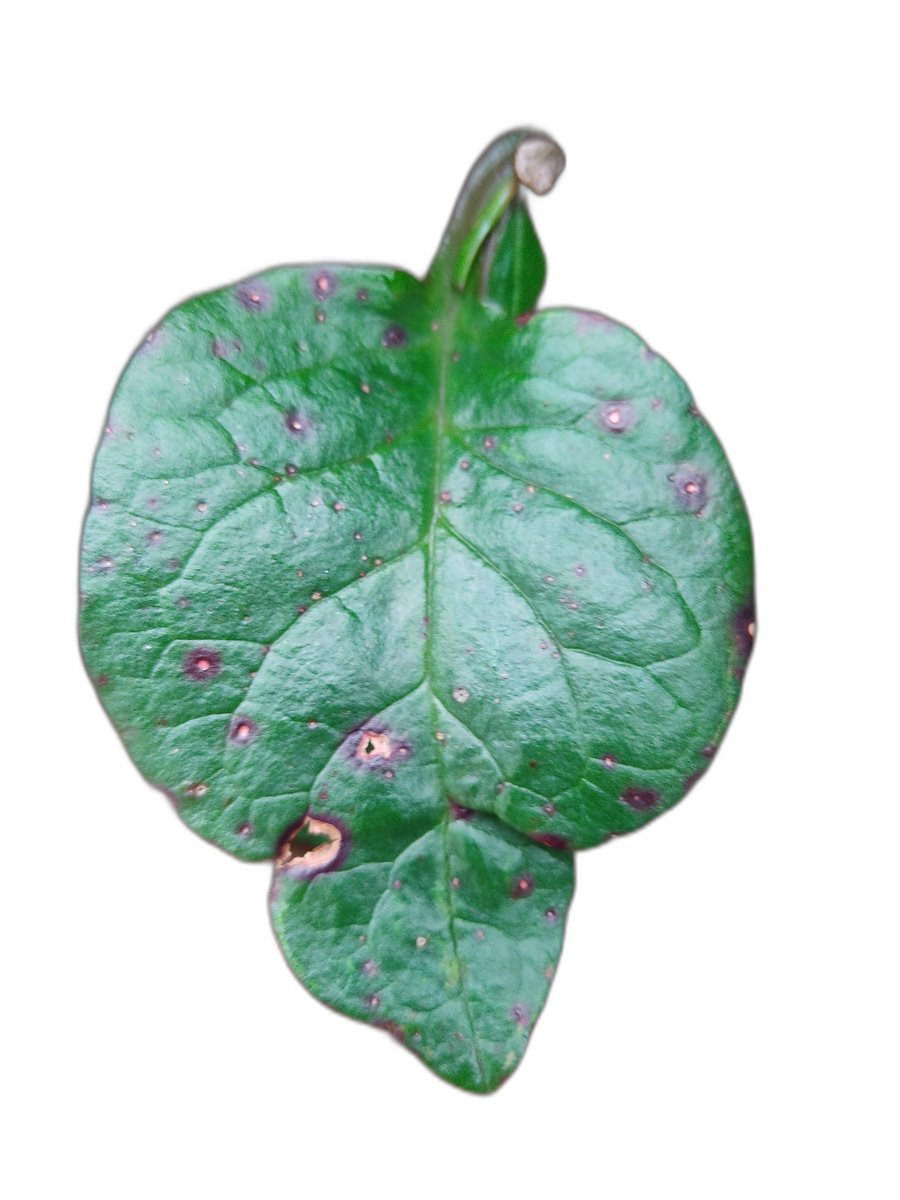
Label: Bacterial-Spot